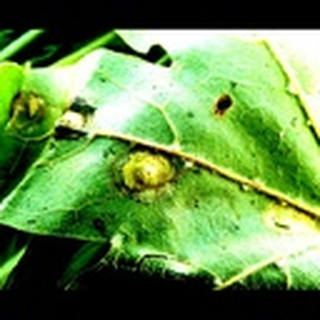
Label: cotton_target_spot